Hans Berg

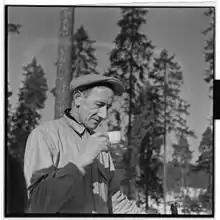
A picture of Hans Berg

Hans Berg (25 February 1902 – 15 August 1980) was a Norwegian politician for the Christian Democratic Party.